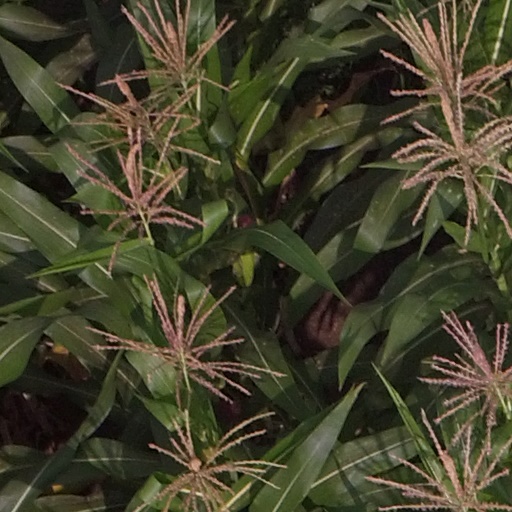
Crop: maize; corn